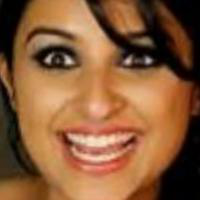
Age group: age 21-30